Franz Ignaz von Streber

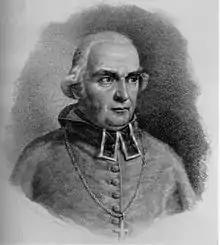
Franz Ignaz von Streber

Franz Ignaz von Streber (11 February 1758 – 26 April 1841) was a German numismatist and theologian from Reisbach, Lower Bavaria.